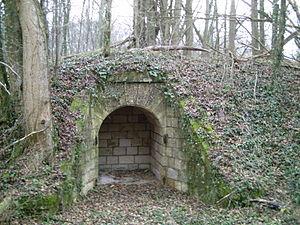
Le fort de Villey-le-Sec est un ouvrage de fortification du XIXᵉ siècle appartenant au système Séré de Rivières de la place forte de Toul, se situant sur le territoire de la commune de Villey-le-Sec, en France. Il s'agit de l'unique exemple d'une enceinte fermée autour d'un village de cette ligne de défense des frontières conçu après la défaite de 1871. Situé en dehors des zones de combat de la Première Guerre mondiale, il est resté quasiment intact.